Louise Nevelson

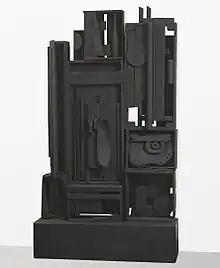
"Lunar Landscape", 1959–1960, painted wood (Amon Carter Museum of American Art, Fort Worth, Texas)

Nevelson continued to use wood in her sculptures, but also experimented with other materials such as aluminum, plastic and metal. "Black Zag X" from 1969, in the collection of the Honolulu Museum of Art is an example of the artist's all-black assemblages incorporating the plastic Formica. In the fall of 1969, she was commissioned by Princeton University to create her first outdoor sculpture. After completion of her first outdoor sculptures, Nevelson stated: "Remember, I was in my early seventies when I came into monumental outdoor sculpture ... I had been through the enclosures of wood. I had been through the shadows. I had been through the enclosures and come out into the open." Nevelson also praised new materials like plexiglas and cor-ten steel, which she described as a "blessing".